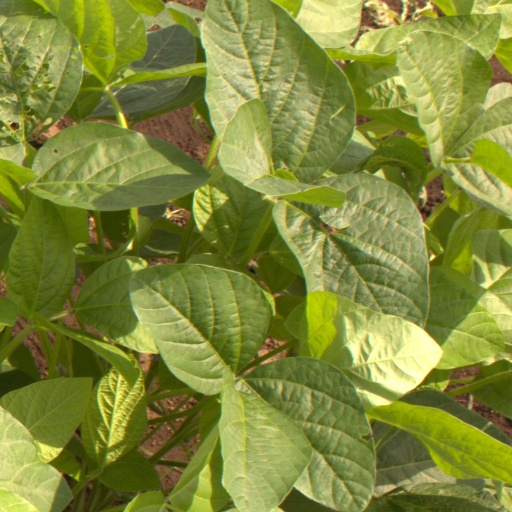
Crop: soybean